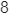
Number: 8